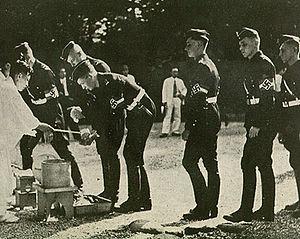
Avec des premiers contacts connus remontant au XVIIᵉ siècle, et traditionnellement amicaux, quoique parfois instables, les relations entre l'Allemagne et le Japon débutèrent en 1860 avec la première visite ambassadoriale du Japon en Prusse, une des nations cofondatrices de l'Empire allemand en 1871. Après une période d'intenses échanges d'étudiants à la fin du XIXᵉ siècle, les politiques impérialistes du Japon et de l'Allemagne ont causé un refroidissement des relations à cause d'aspirations hégémoniques contradictoires, une situation qui a atteint son paroxysme quand les deux États furent ennemis pendant la Première Guerre mondiale.